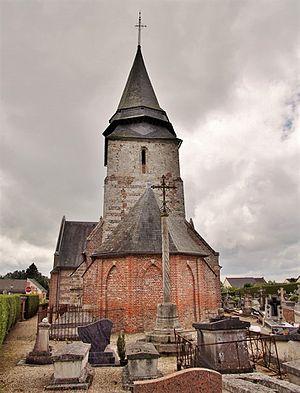
église Notre-Dame
Omonville est une commune française située dans le département de la Seine-Maritime en région Normandie.